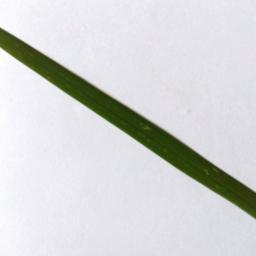
Label: Rice___Healthy